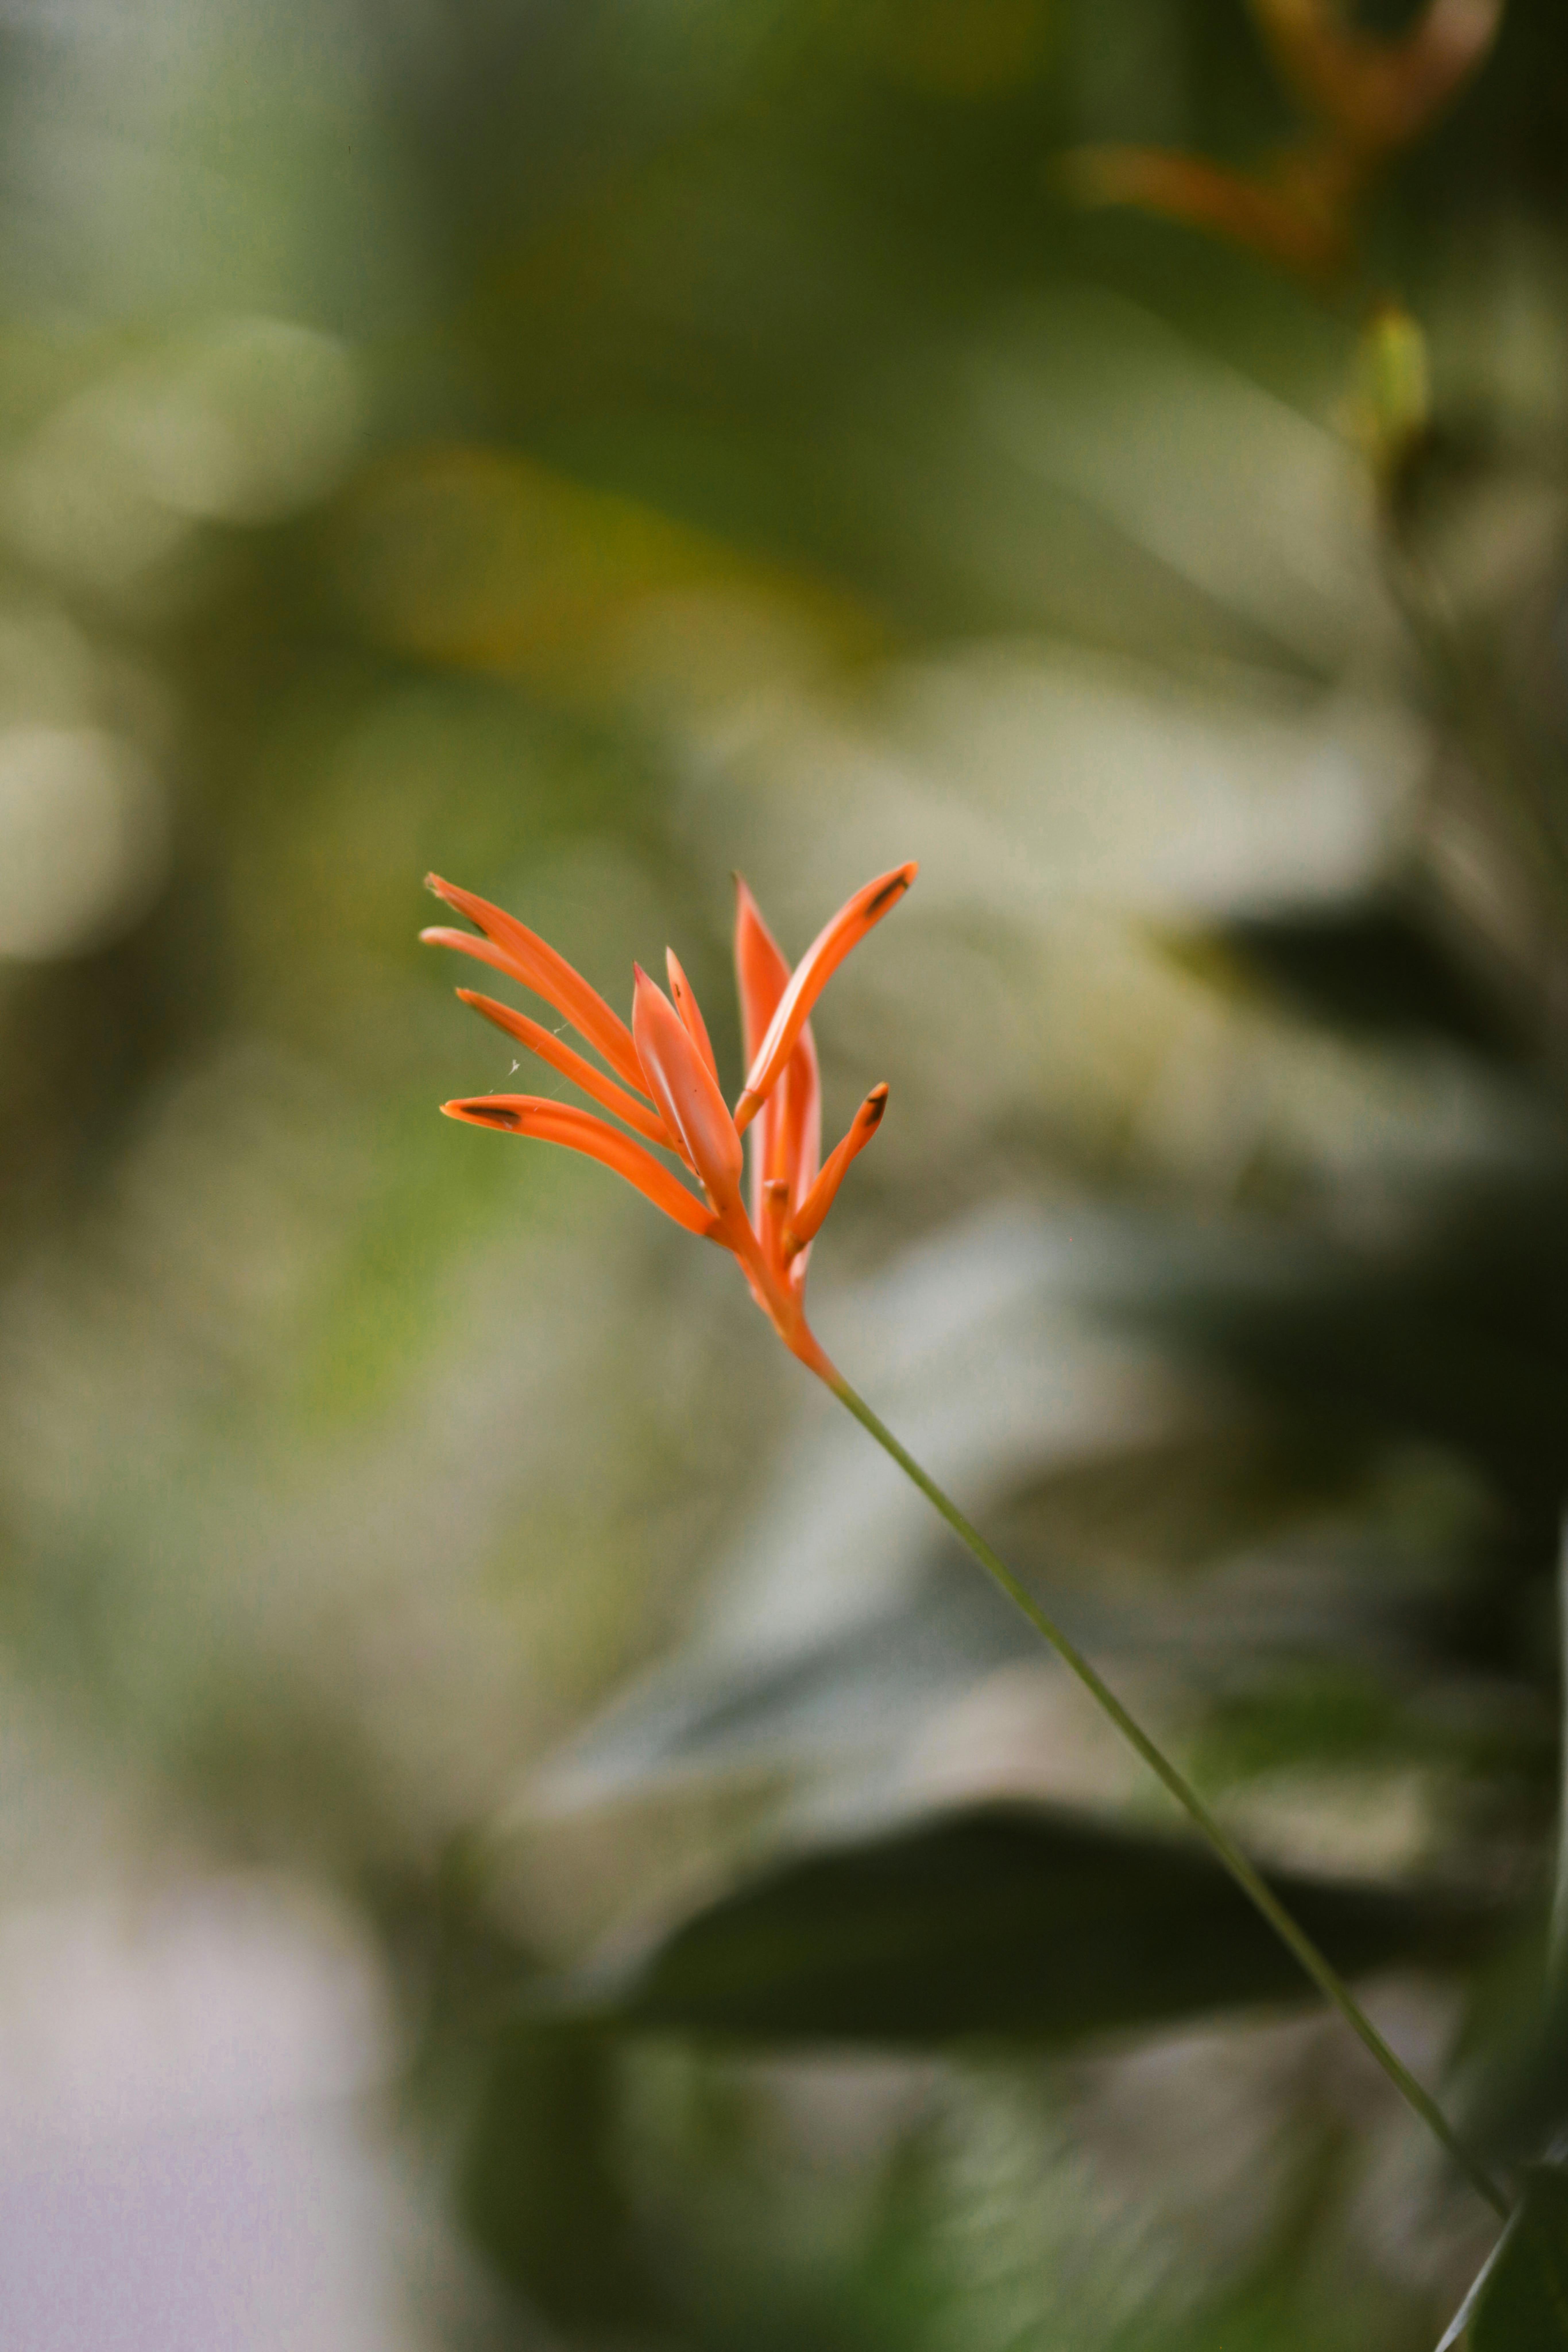
flower, plant, petal, terrestrial plant, twig, tree, wood, trunk, grass, natural landscape, flowering plant, Tints and shades, Pedicel, wildlife, wildflower, macro photography, deciduous, plant stem, wing, peach, lily family, jungle, landscape, coquelicot, herbaceous plant, autumn, natural material